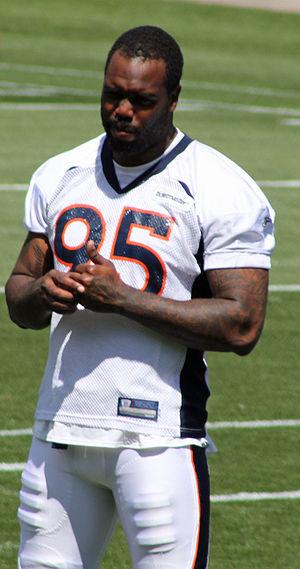
Derrick Harvey, né le 9 novembre 1986 à Greenbelt, est un joueur américain de football américain évoluant au poste de defensive end.